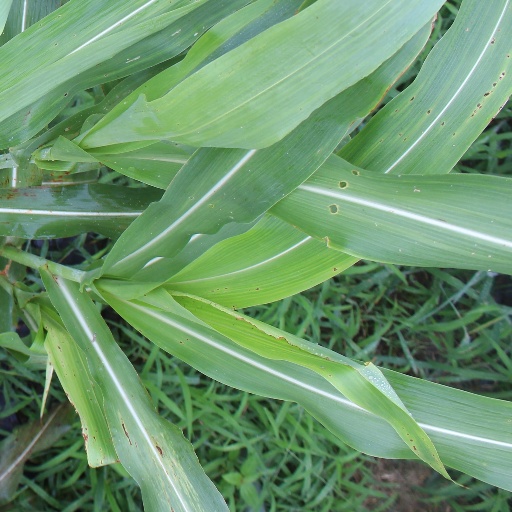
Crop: sorghum